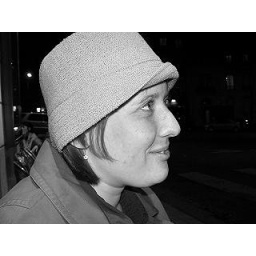
A hat I picked up at the flea market we visited in Paris